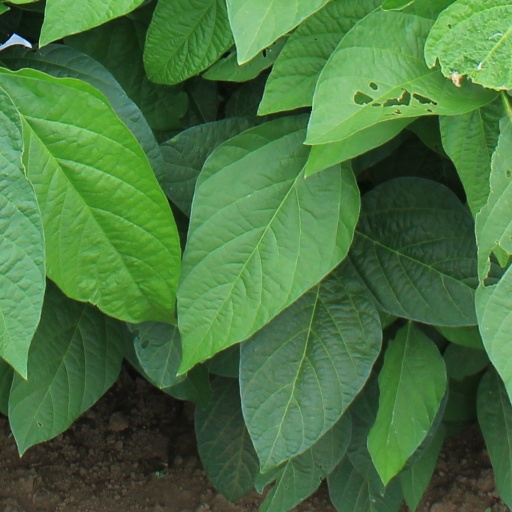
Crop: soybean